Mossman Collection

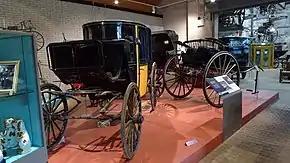
Part of the Mossman Collection

Mossman had a varied working life, running several businesses and a farm. He acquired a leasing company providing horse-drawn carriages for films.